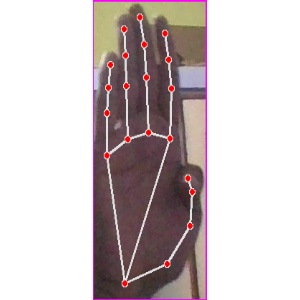
अक्षर: झ